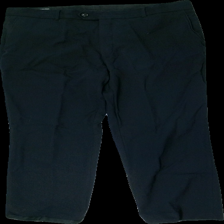
View: front
Type: Trousers
Category: Ladies
Brand: Cavaliere
Colors: Black
Material: 80% wool, 20% acrylic
Cut: Regular
Season: All
Smell: Minor
Price range: <50
Recommended usage: Export
Comment: detergent scent, frayed seems